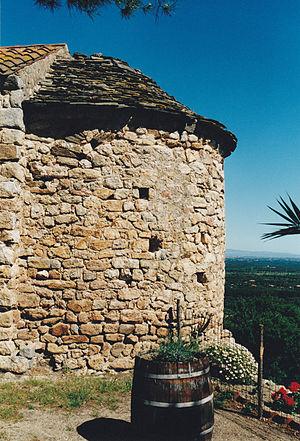
France - Roussillon - Saint-Jérôme d'Argelès (préroman)
La chapelle Saint-Jérôme d'Argelès est une chapelle préromane du Xᵉ siècle située à Argelès-sur-Mer dans le département français des Pyrénées-Orientales en région Occitanie.